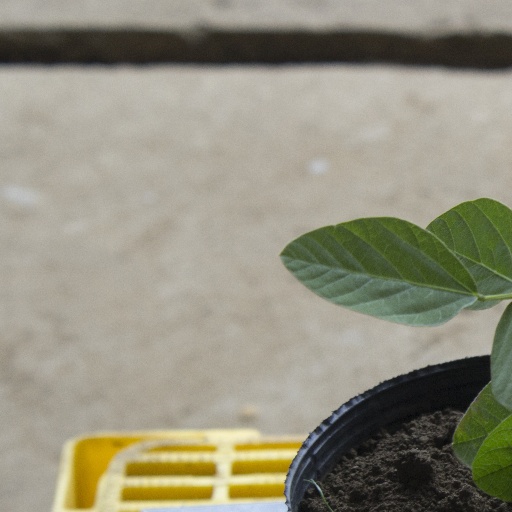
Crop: soybean